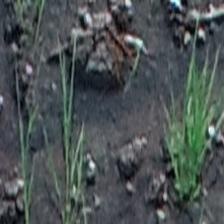
Label: clustered